List of heritage houses in Sydney

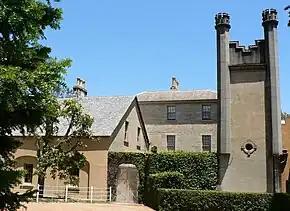
Vaucluse House

This is a list of heritage houses in Sydney, New South Wales, Australia. The following houses are listed on the Commonwealth Heritage List, the New South Wales State Heritage Register, various local government heritage registers, and/or the (now defunct) Register of the National Estate.